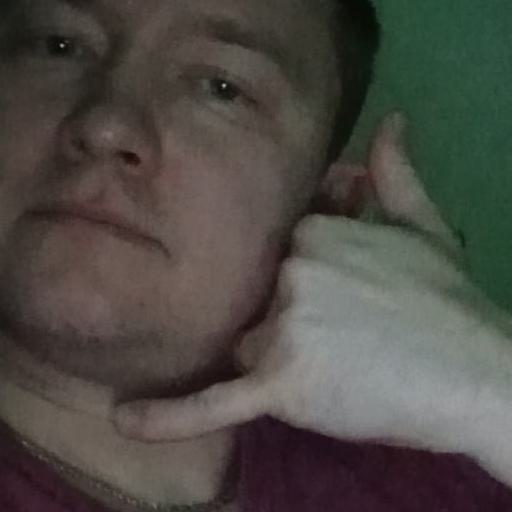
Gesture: call